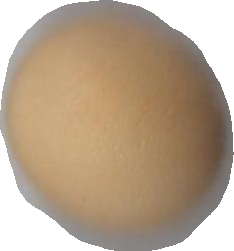
Variety: Grobogan